Frank Potts (coach)

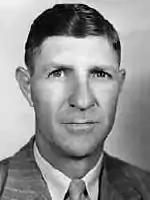

Frank Calhoun Potts (January 15, 1903 – May 26, 1990) was an American college football player, track and field athlete, and coach of American football, cross country, and track. He served as the head cross country and track coach of the University of Colorado at Boulder from 1927 to 1968. Potts also coached the Colorado Buffaloes football team in 1940, 1944, and 1945, compiling a record of 16–8–1.